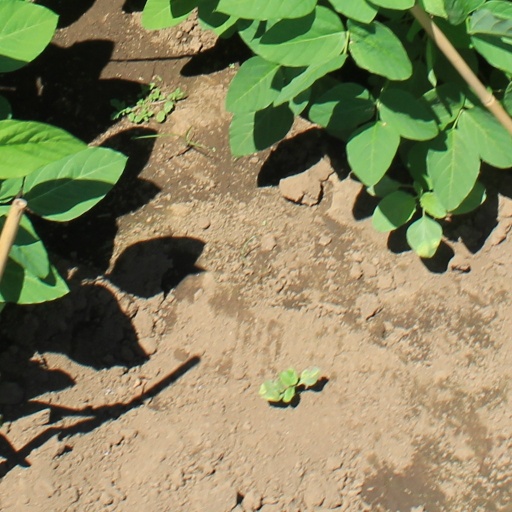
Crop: soybean